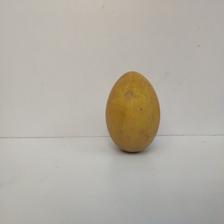
Size: Large